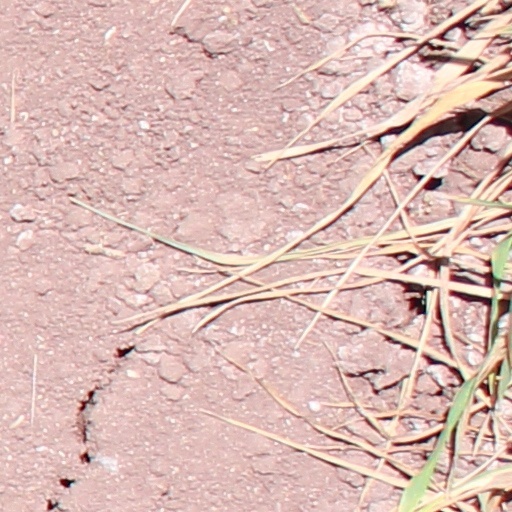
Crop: wheat